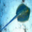
Label: ray